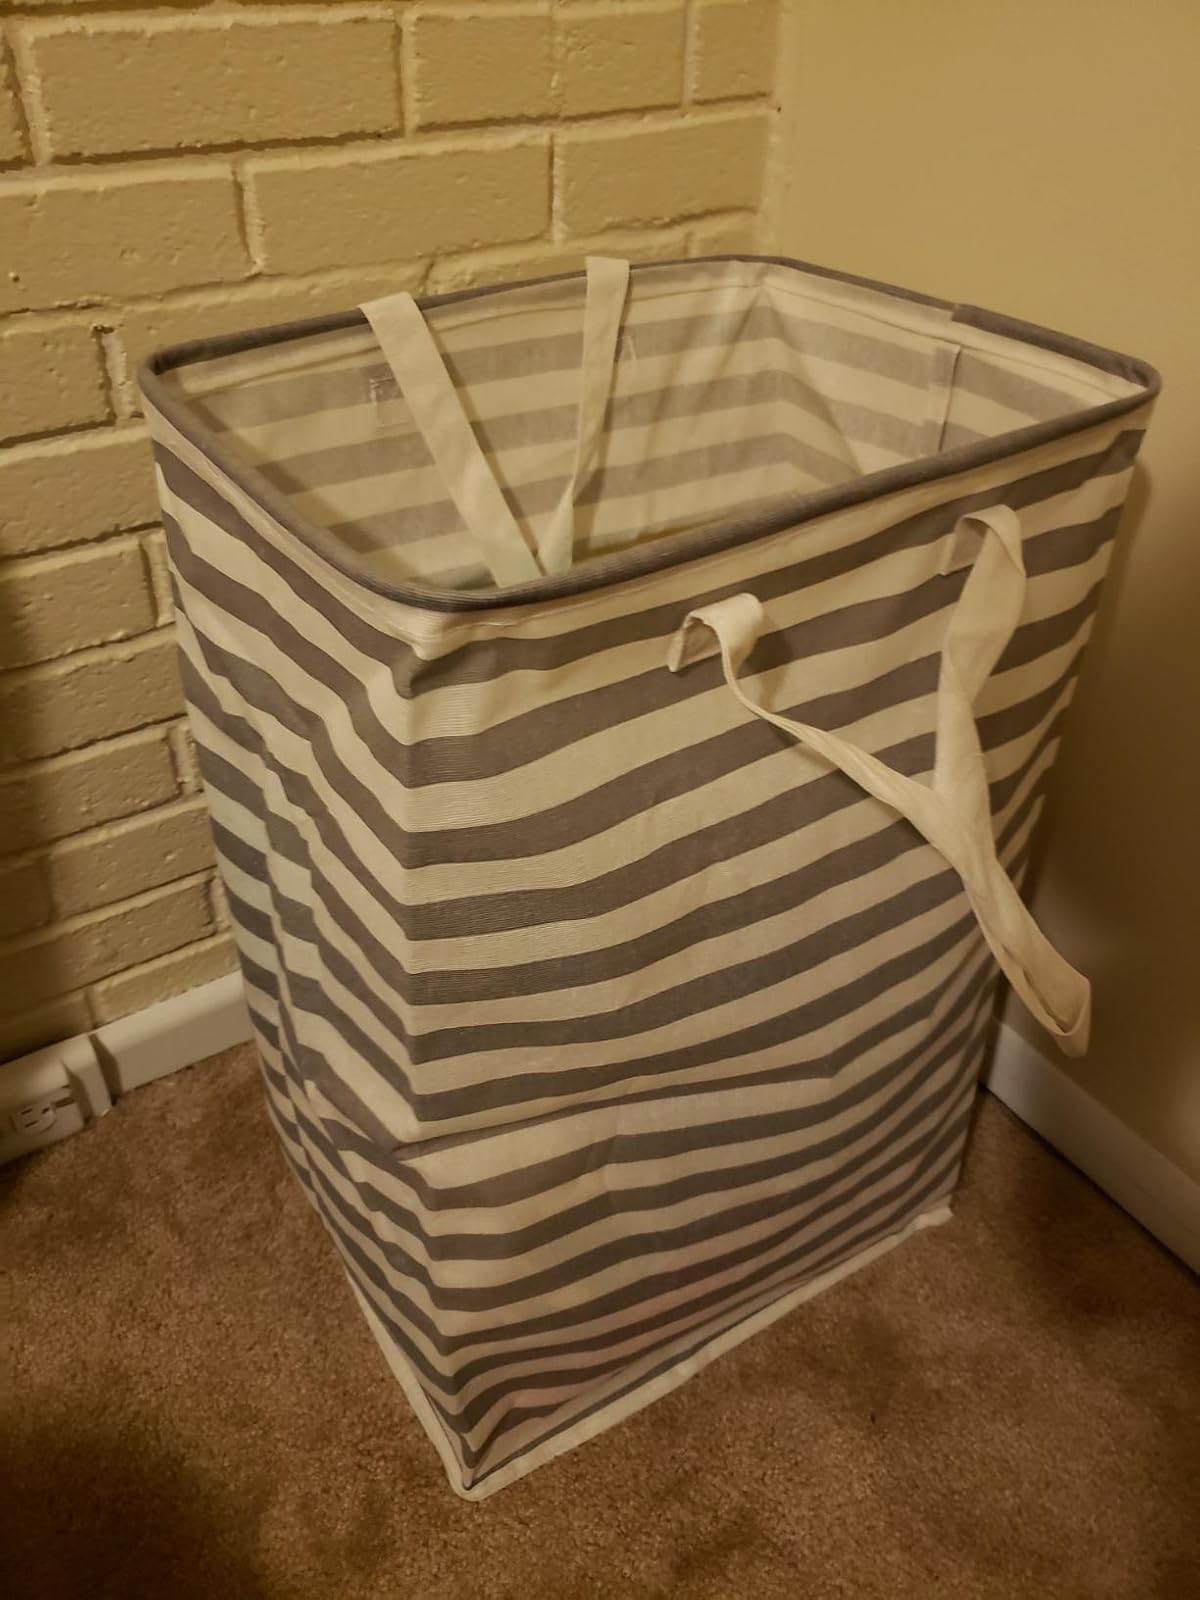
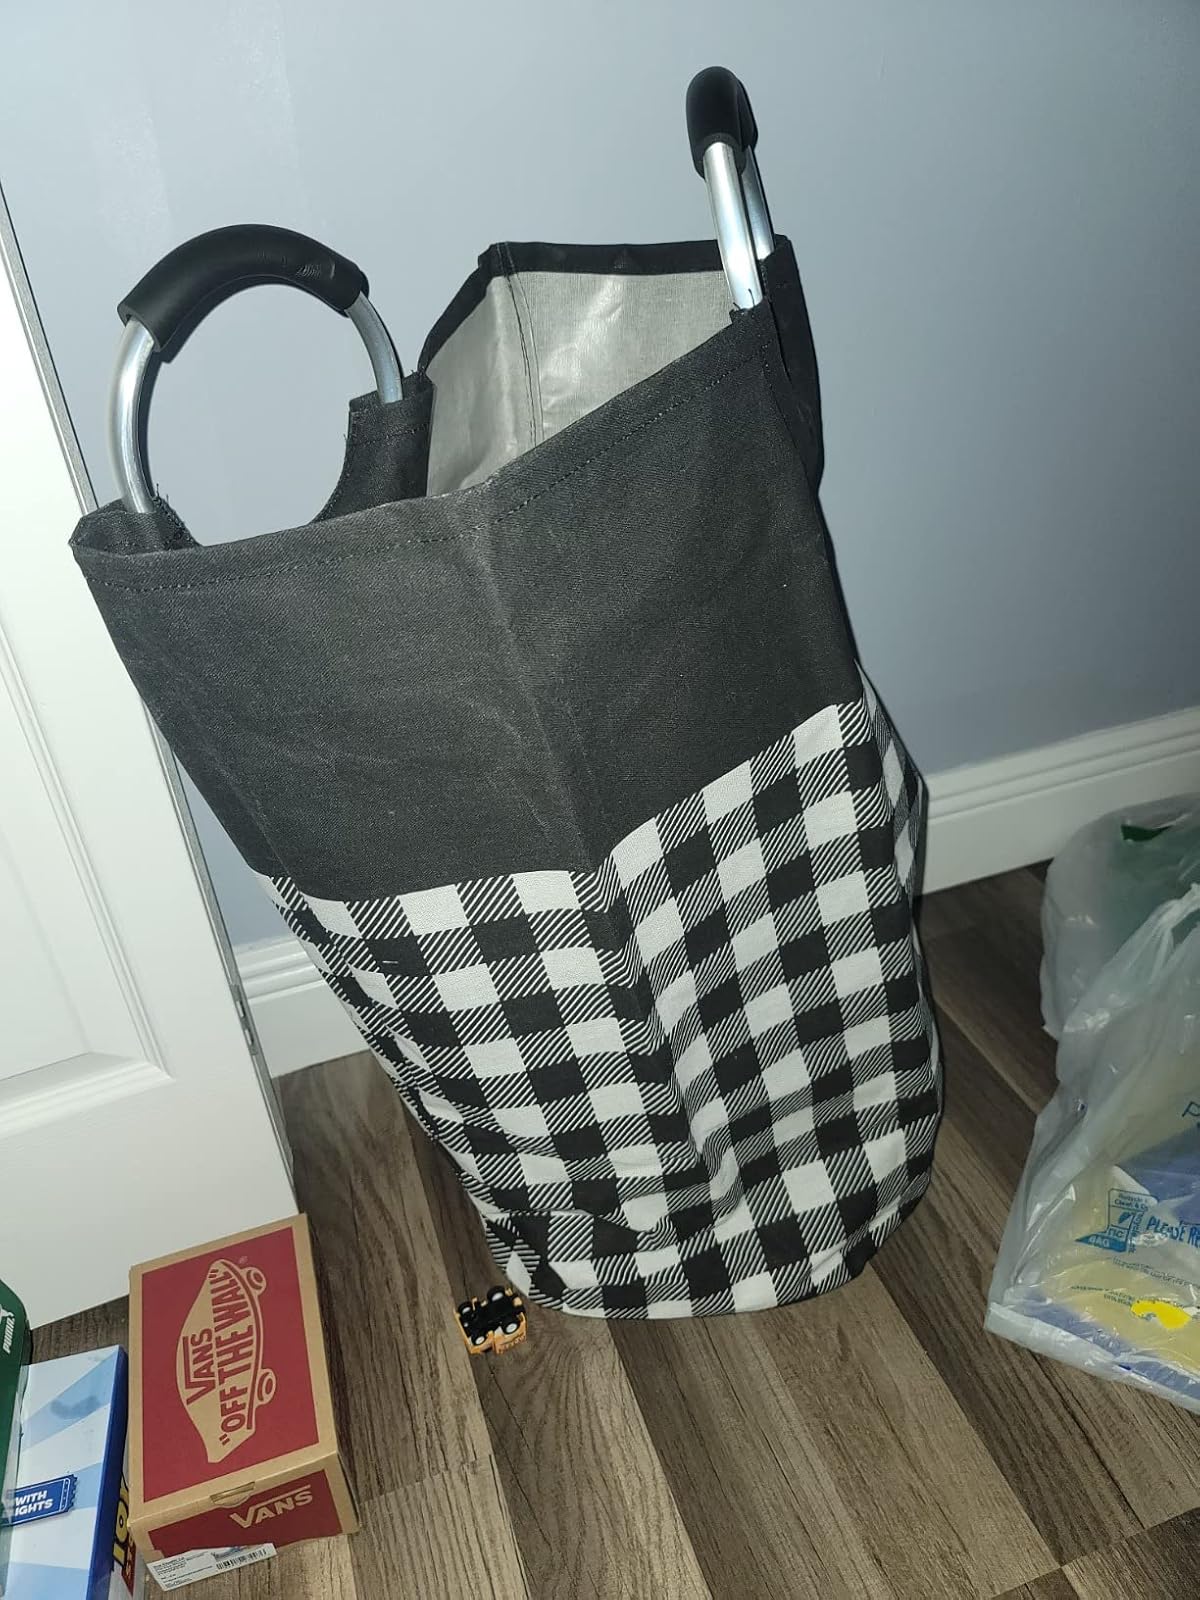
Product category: items_hamper
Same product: no